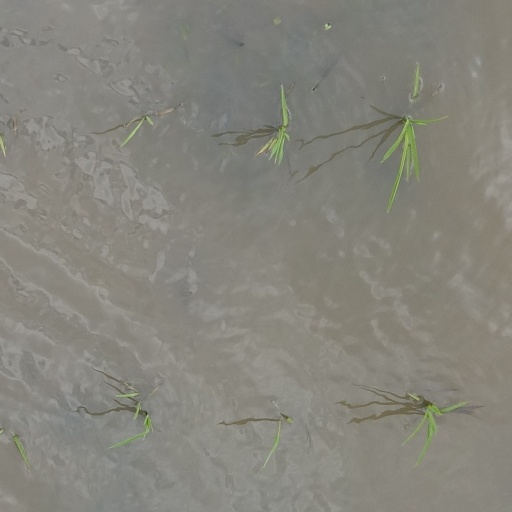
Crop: rice